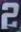
Number: 2